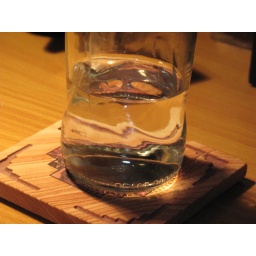
Water in glass bottle - 3